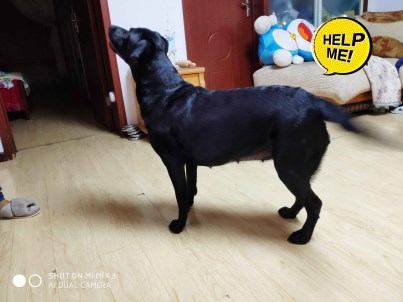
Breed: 3580-n000122-Labrador_retriever